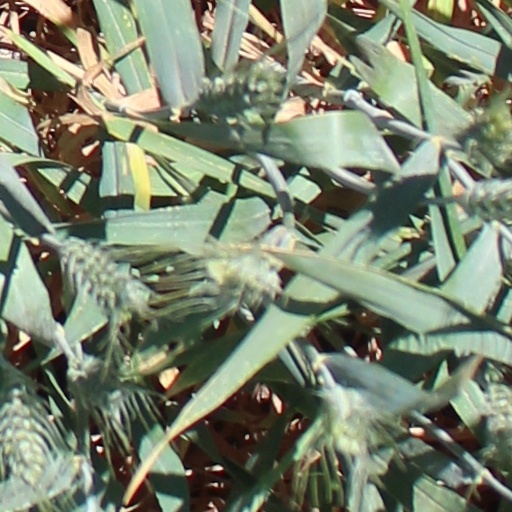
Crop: wheat